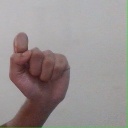
अक्षर: घ